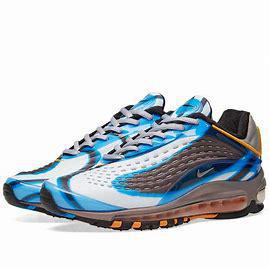
Brand: Nike
Model: Air Max Deluxe